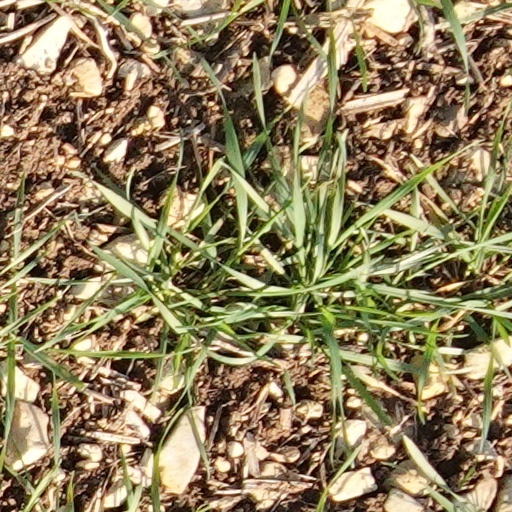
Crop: wheat